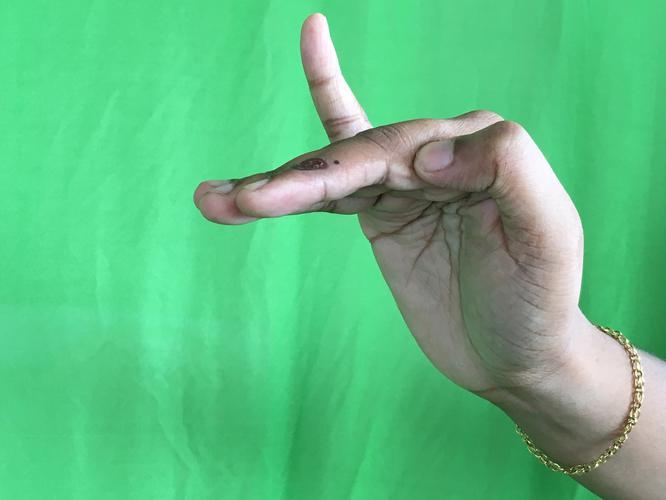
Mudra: Hamsapaksha
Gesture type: double_hand